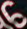
Number: 6